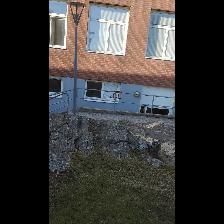
Label: NonHuman